Farhad Dejpasand

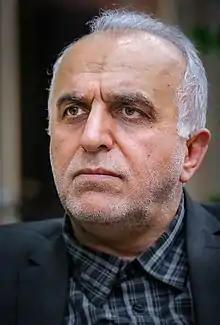

Farhad Dejpasand (born 1962 in Rostamkola, is a politician, economist and former Minister of Economy of Iran.